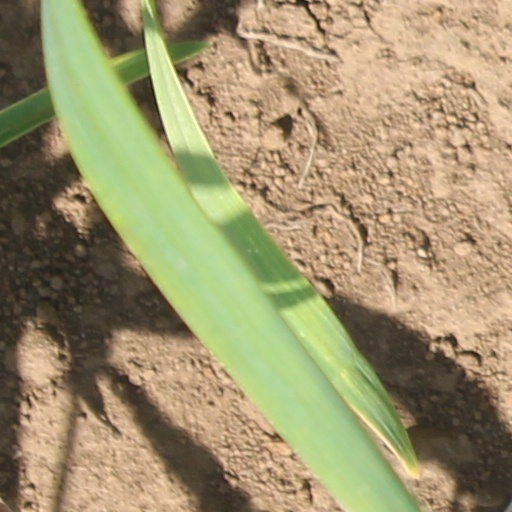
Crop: wheat